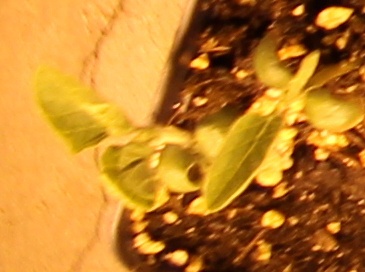
Label: Soybean